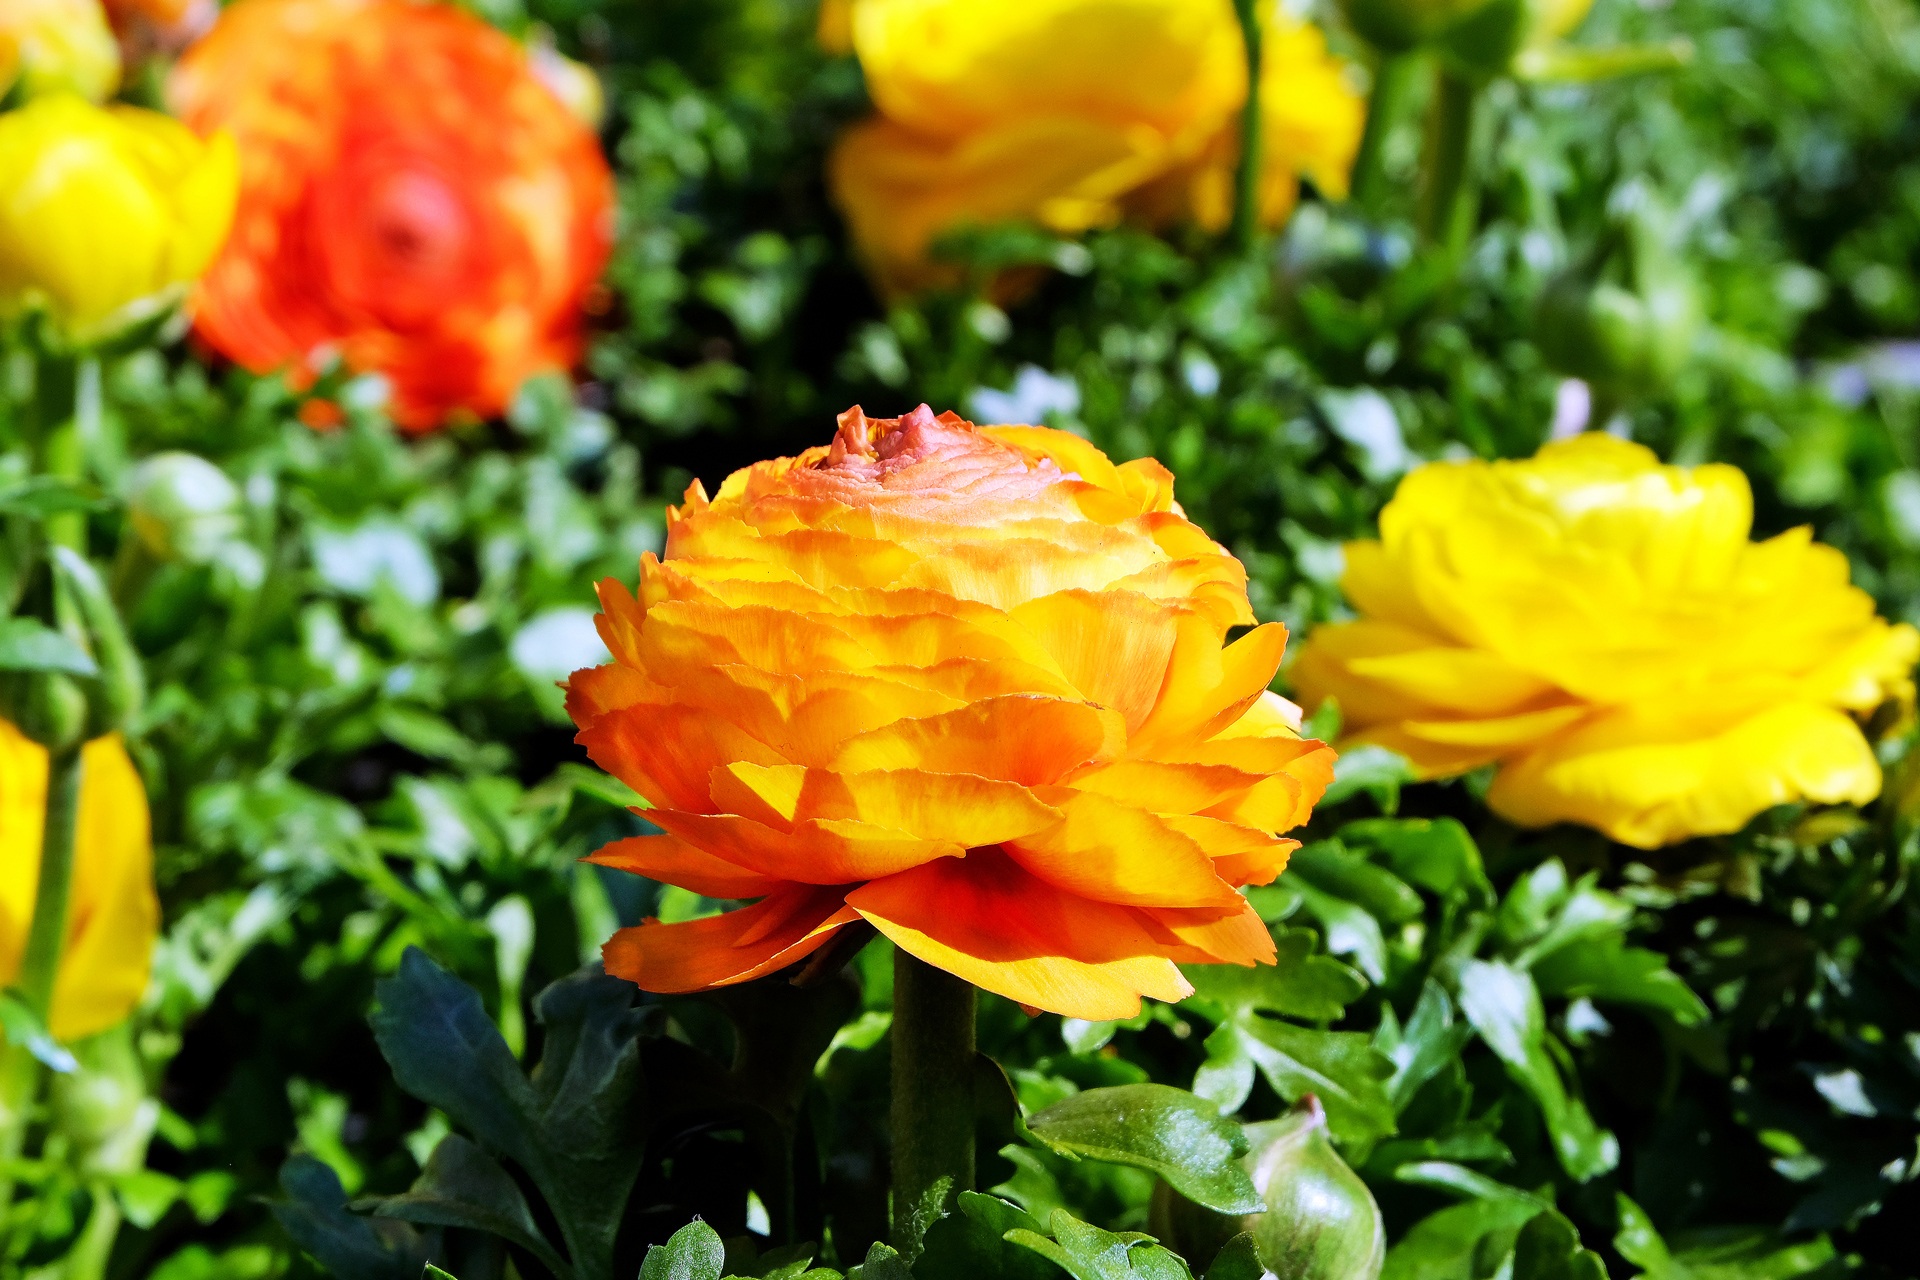
plant, flower, petal, spring, botany, colorful, yellow, flora, flowers, ranunculus, flowering plant, annual plant, land plant